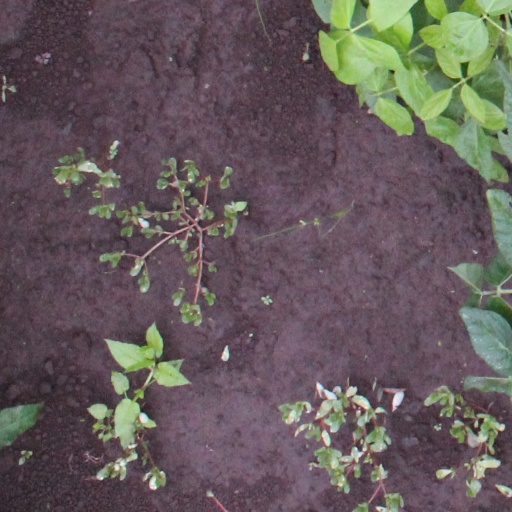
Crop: soybean